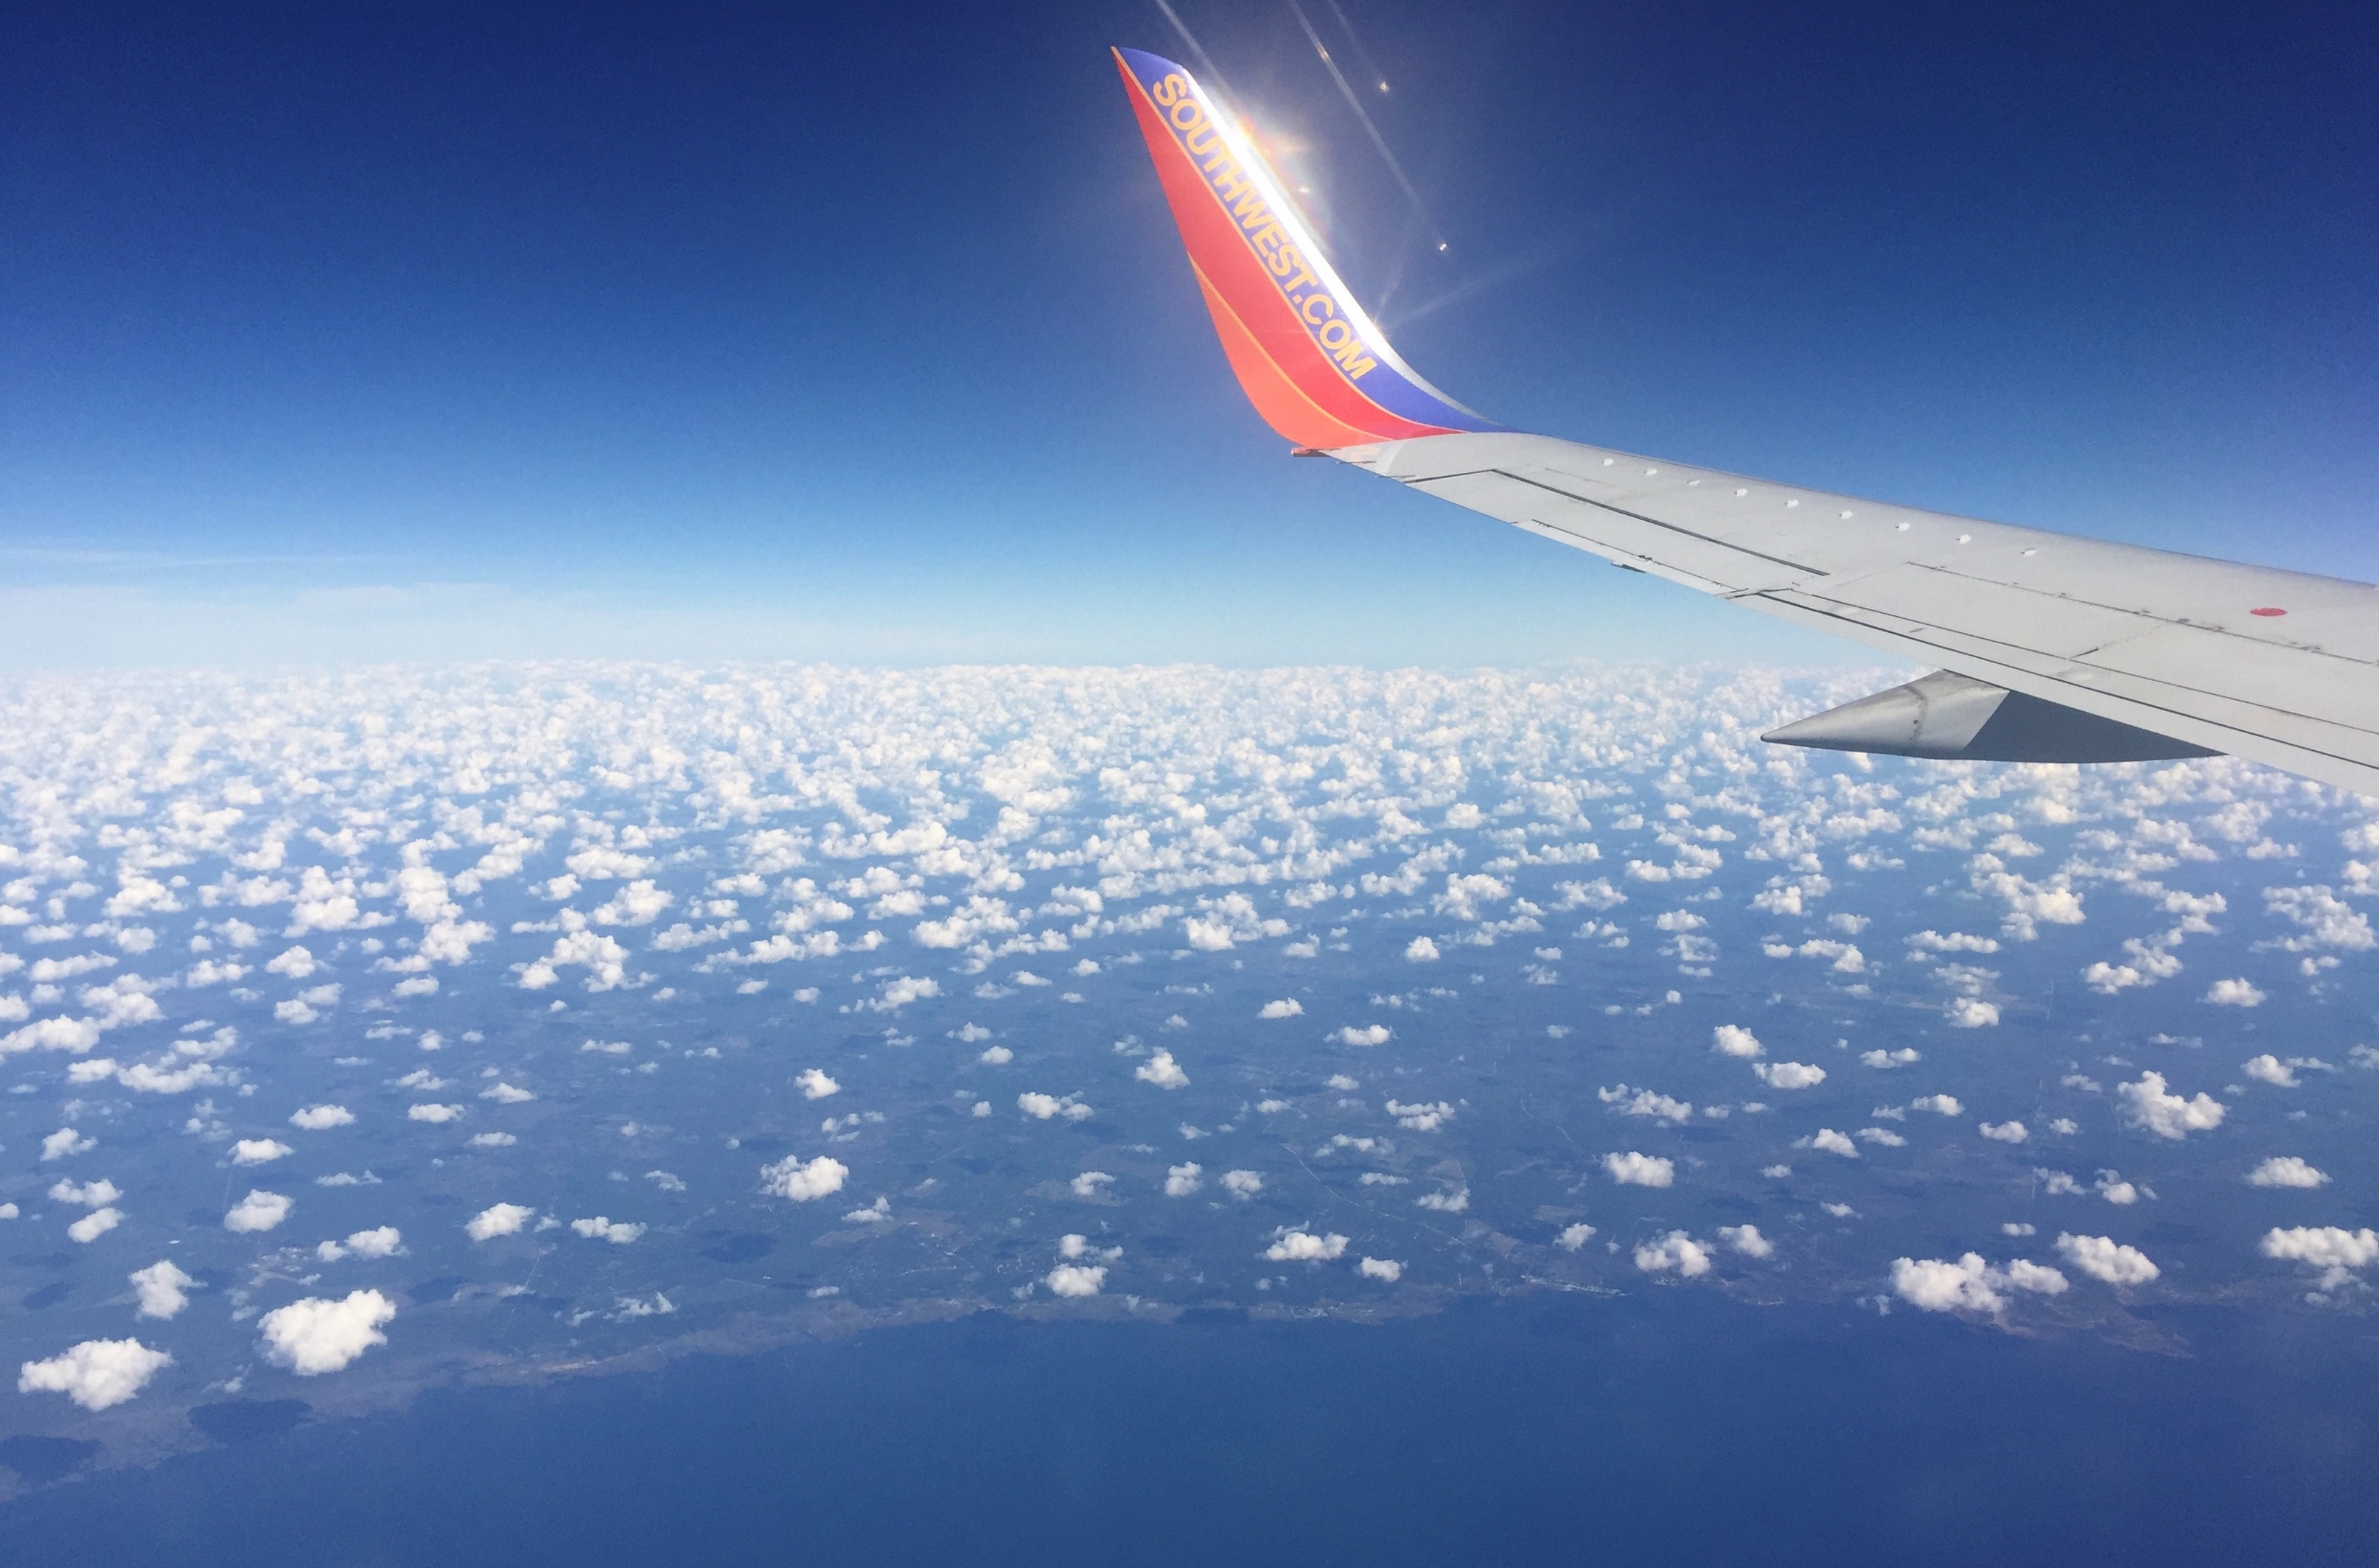
wing, sky, airplane, aircraft, vehicle, airline, aviation, flight, clouds, airliner, boeing, jet aircraft, air travel, boeing 737, atmosphere of earth, wide body aircraft, narrow body aircraft